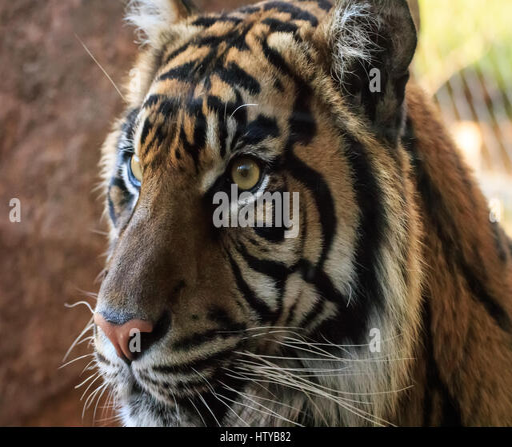
a portrait of biological subspecies in a zoo